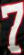
Number: 7